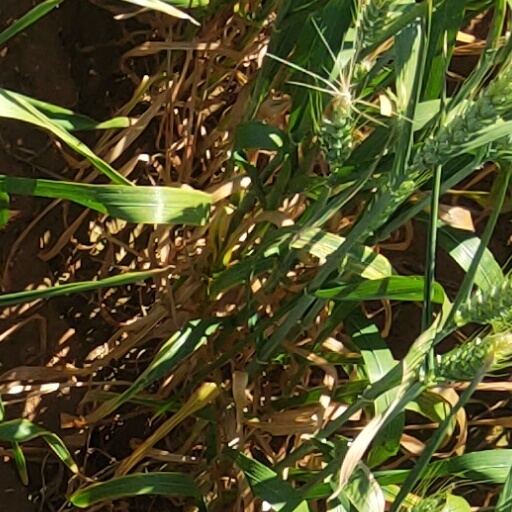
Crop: wheat